Scottish Division, Royal Artillery

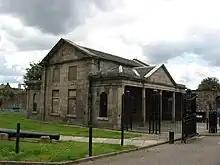
South Gatehouse of Leith Fort, headquarters of Scottish Division, RA.

On 1 July 1889 the garrison artillery was reorganised again into three large territorial divisions of garrison artillery (Eastern, Southern and Western) and one of mountain artillery. The assignment of units to them seemed geographically arbitrary, with the Scottish units being grouped in the Southern Division, for example, but this related to where the need for coastal artillery was greatest, rather than where the units recruited. The regular batteries were distributed across most of the divisions and completely renumbered.